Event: Nepal Earthquake
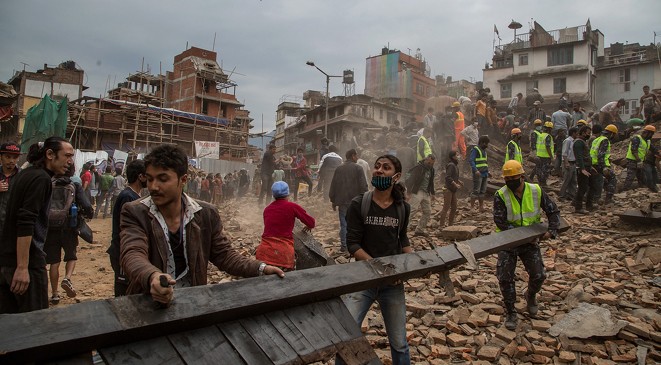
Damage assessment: damage